Ankle fracture

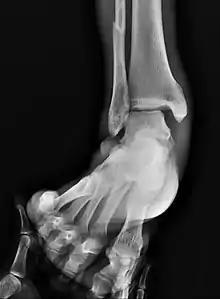
AP manual stress view showing a deltoid ligament tear

CT scans may be indicated when there is concern for a highly comminuted fracture or a fracture involving the joint surface. This imaging may be used for surgical planning.